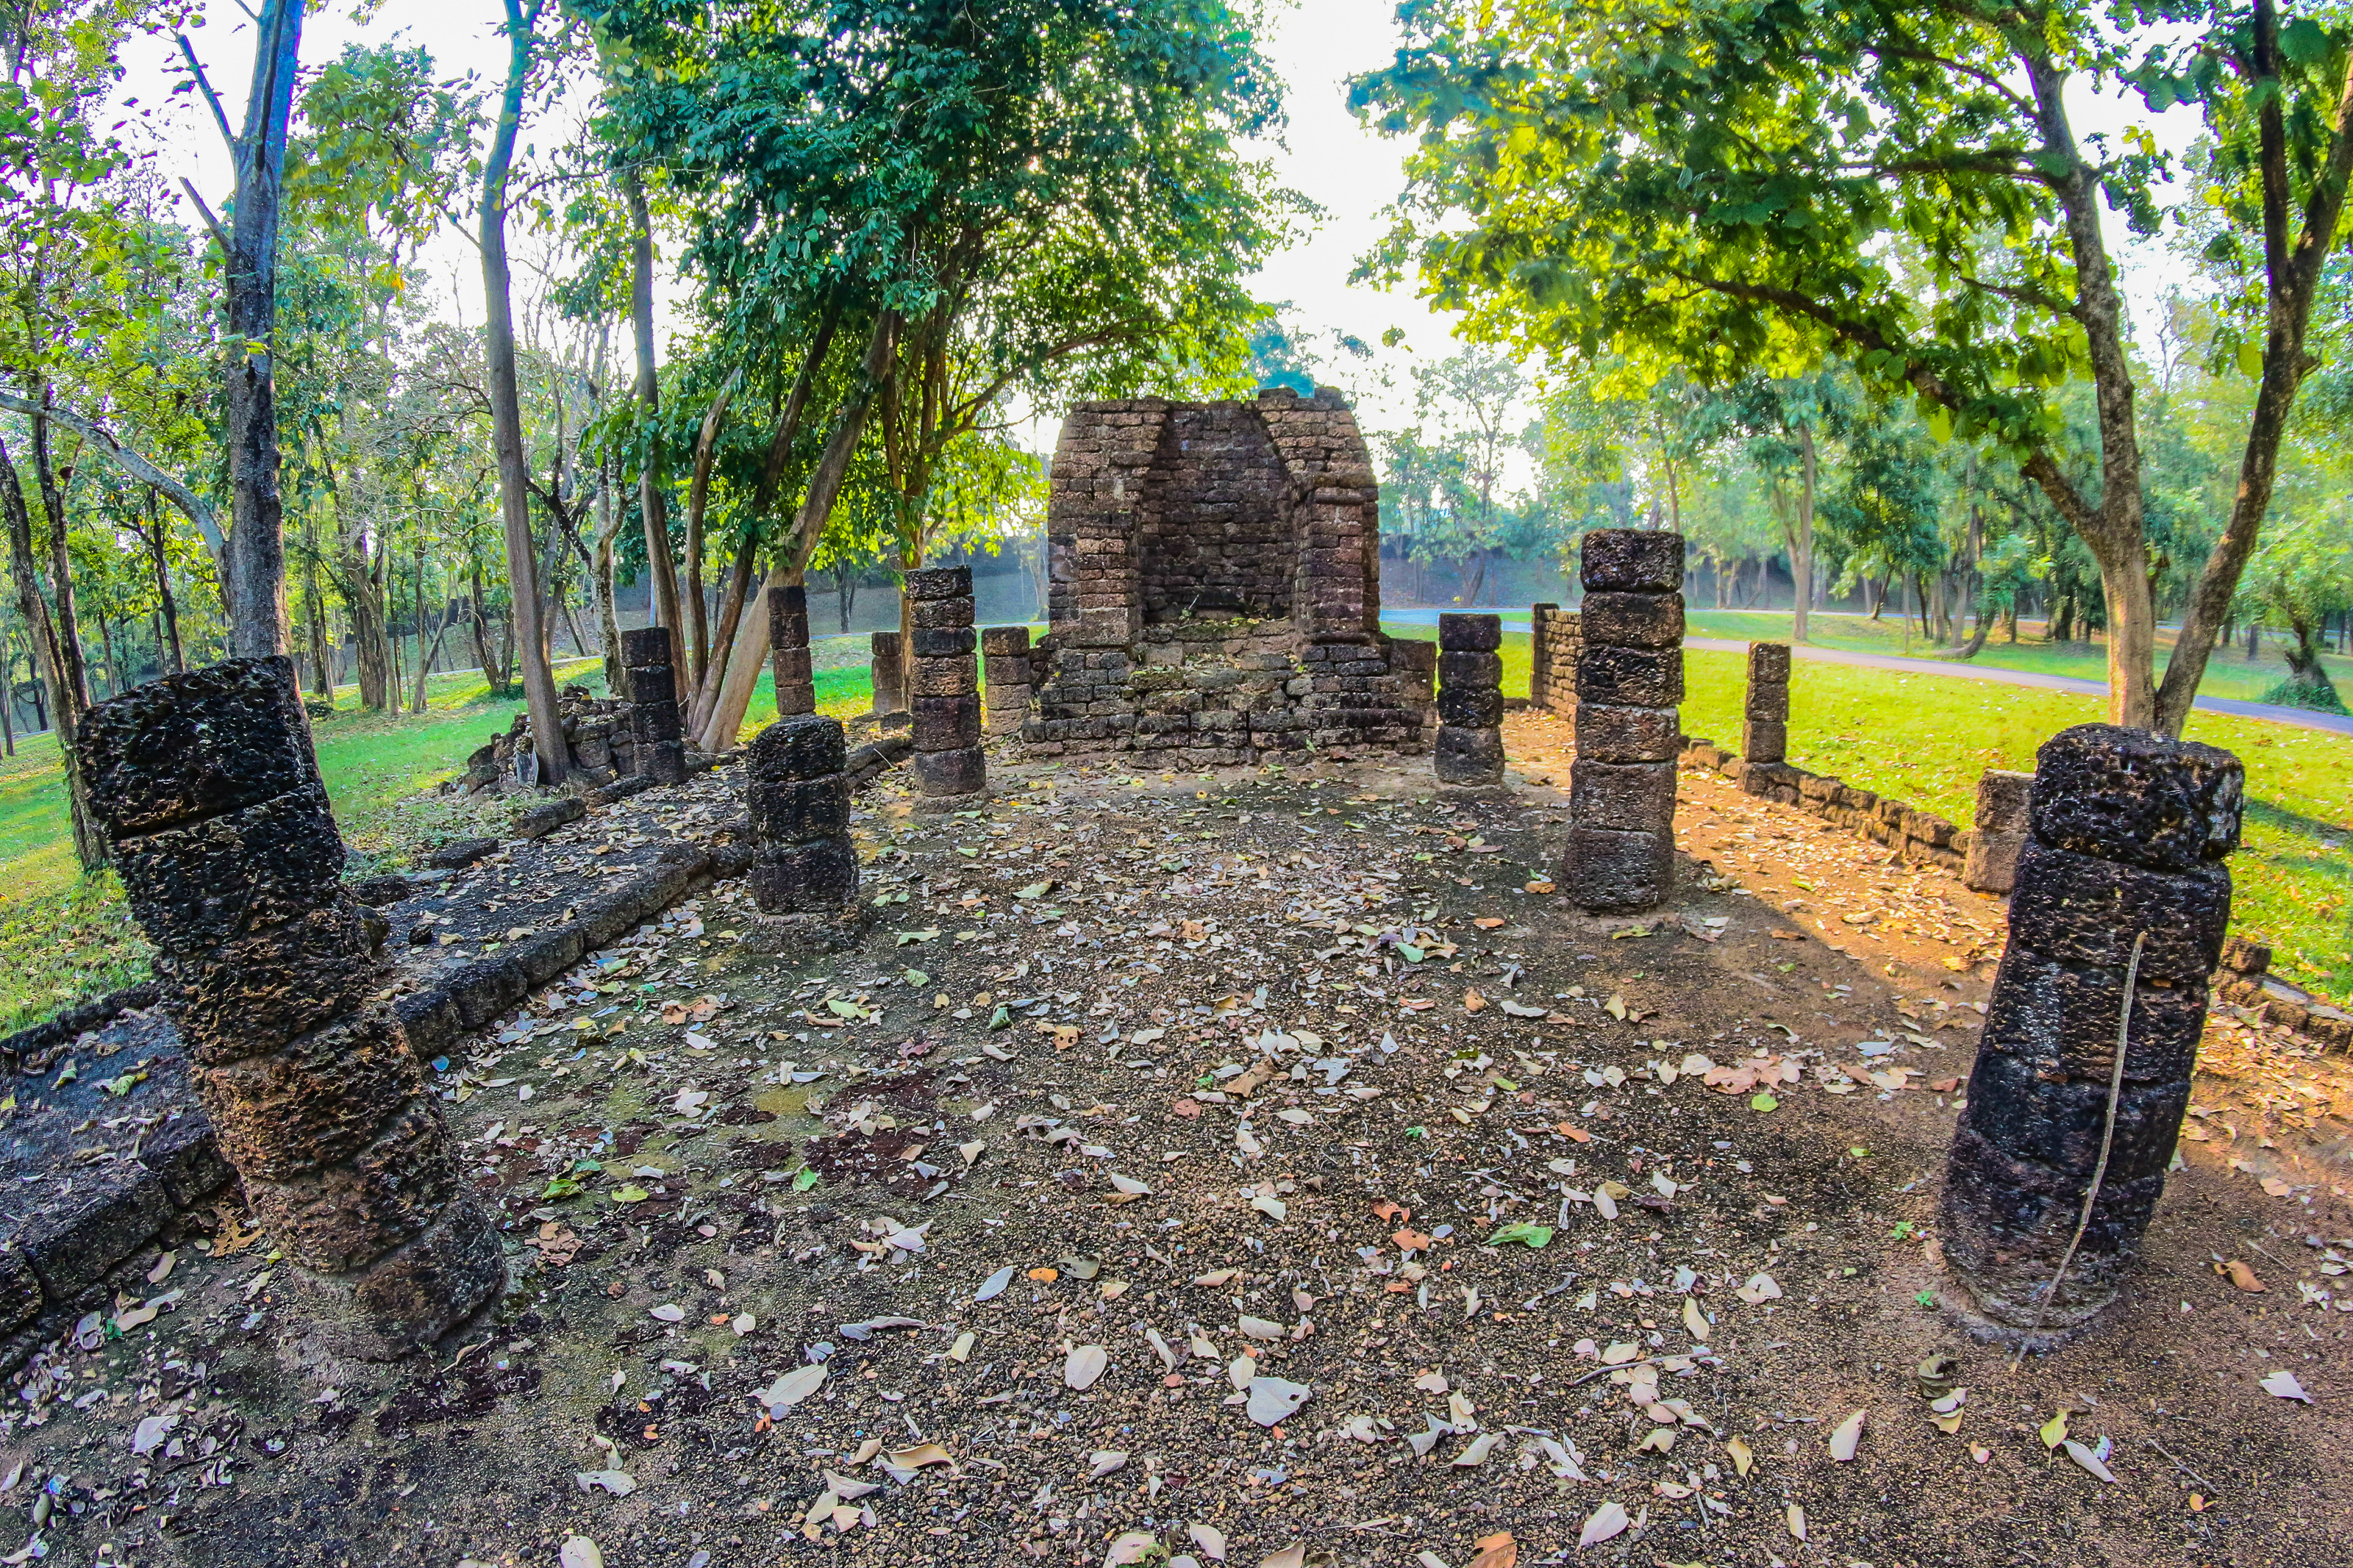
ancient, architecture, art, asia, asian, buddha, buddhism, buddhist, chang, culture, famous, heritage, historical, history, landmark, lom, old, pagoda, park, religion, satchanalai, si, siam, statue, stone, sukhothai, temple, thai, thailand, tourist, travel, unesco, wat, tree, wall, water, leaf, grass, woodland, woody plant, historic site, plant, games, forest, soil, land lot, ruins, wildlife, tourism, national park, headstone